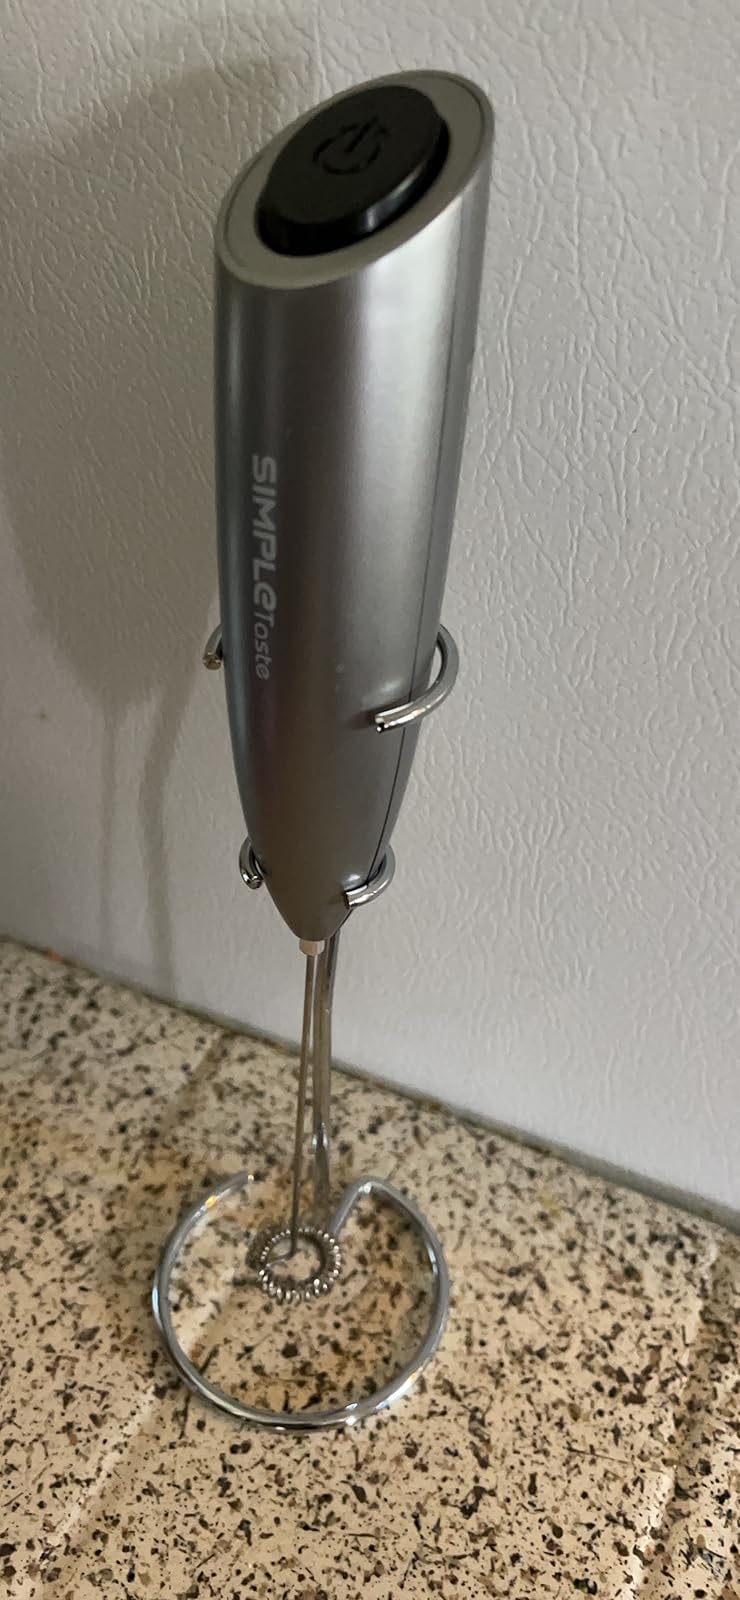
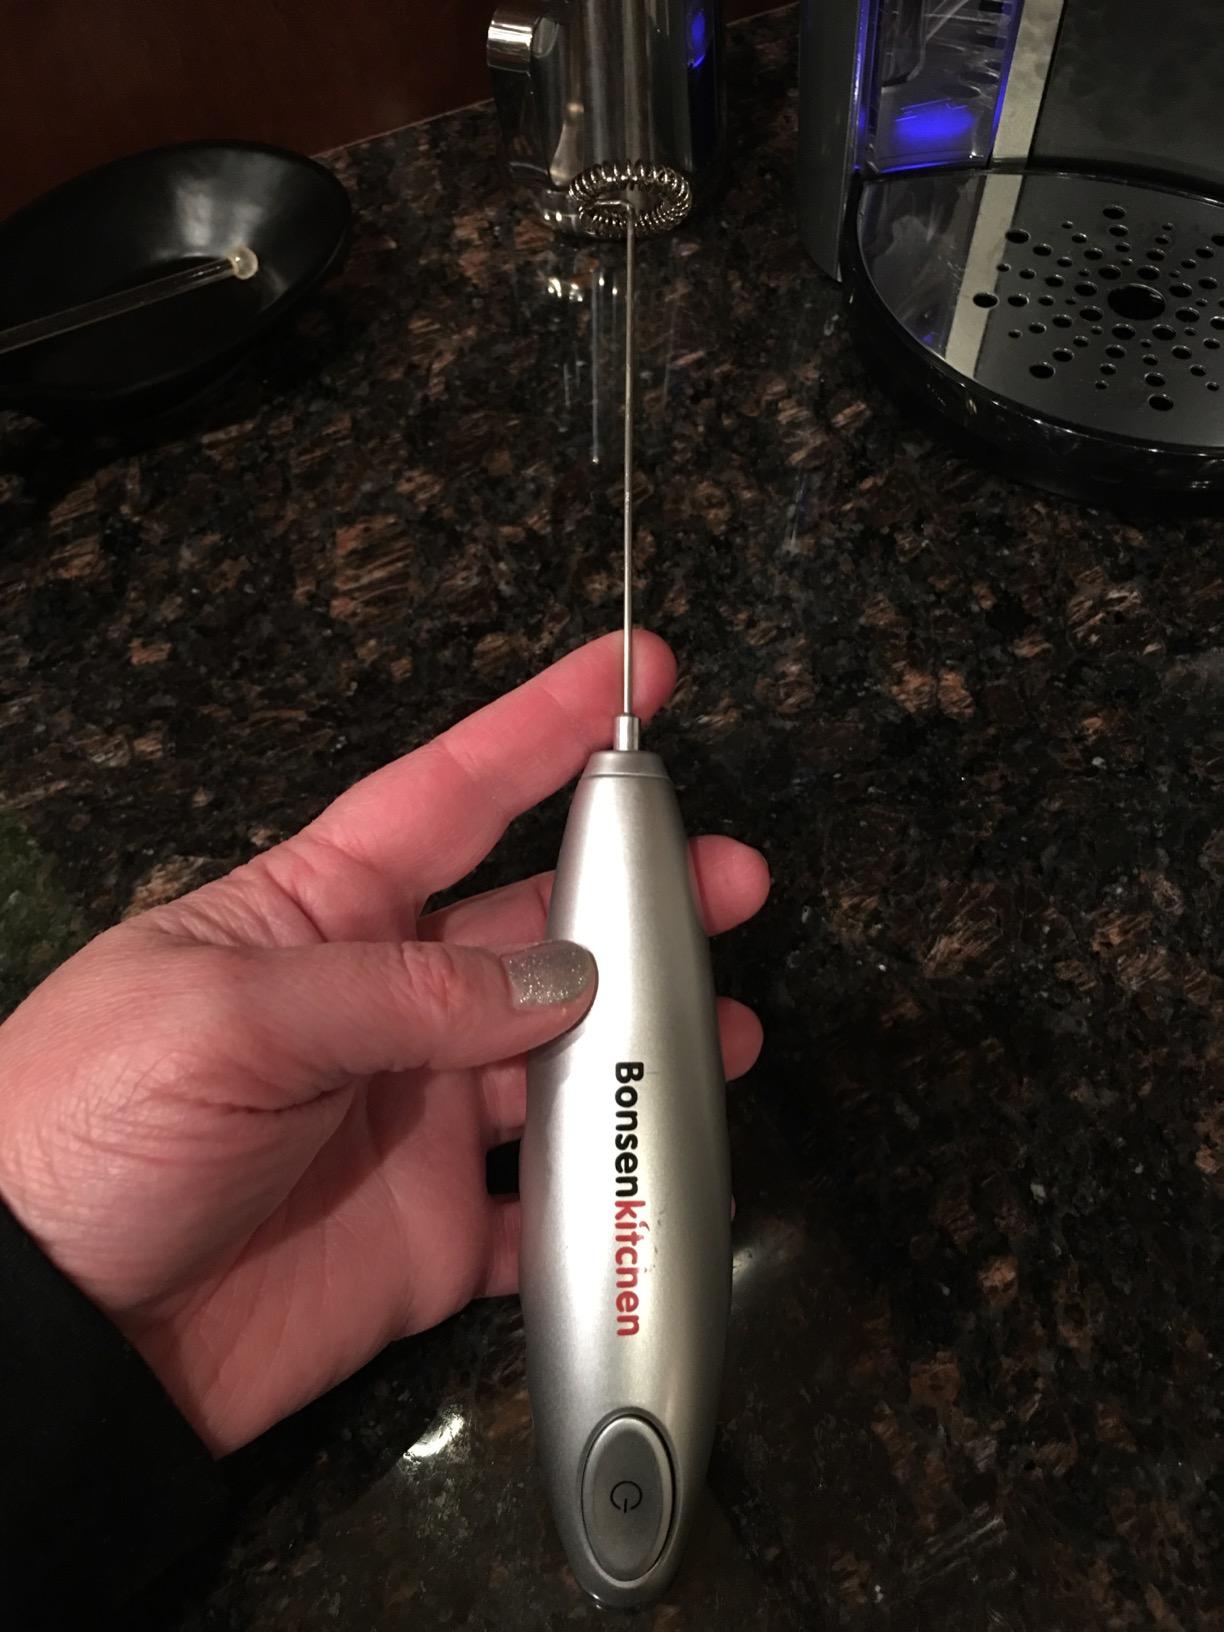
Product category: items_mixer
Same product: no